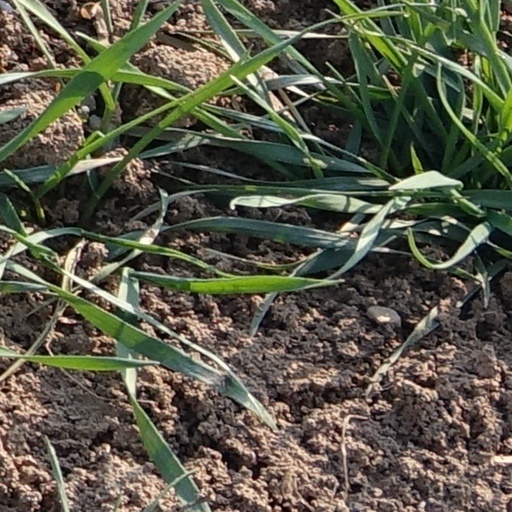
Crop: wheat